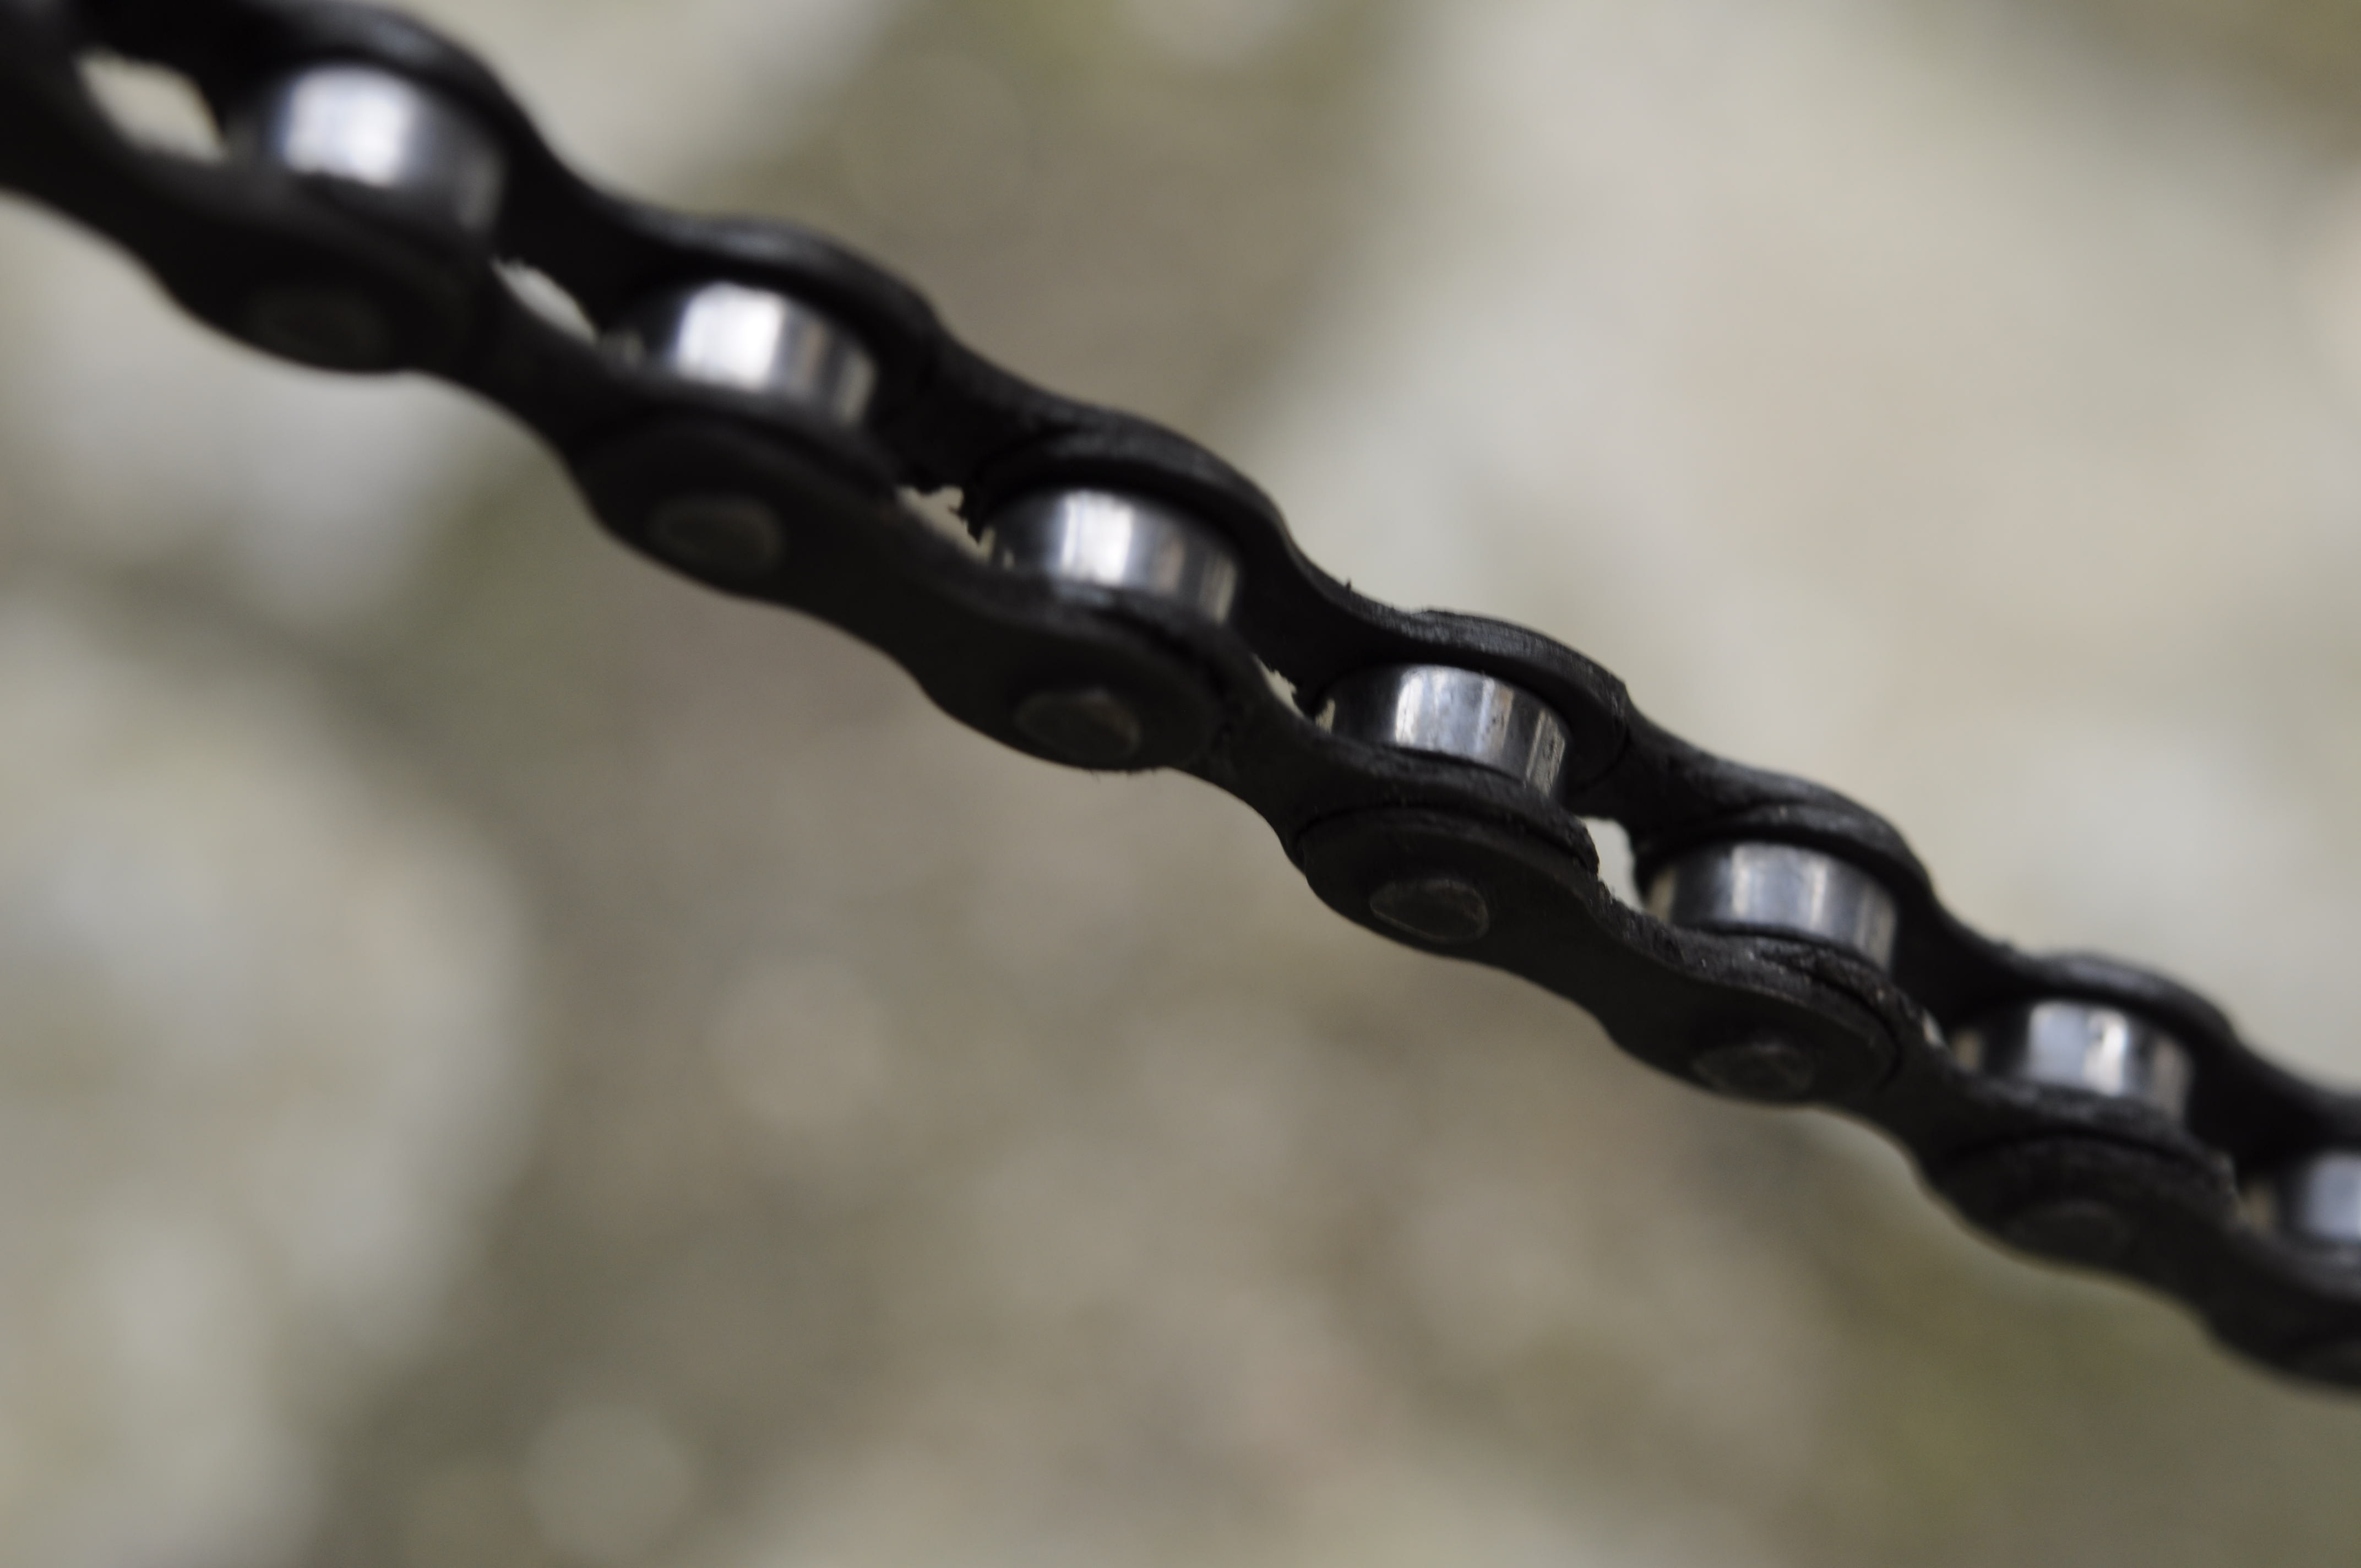
branch, sport, chain, bike, twig, close up, macro photography, bicycle chain